Michigan Heritage Park

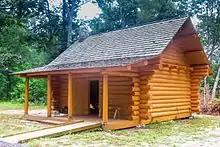
Settlers cabin

Michigan had around 32,000 people in 1830. These early settlers often built log cabins on account of the abundant Michigan forests. This Settlers Cabin is typical of a simple 1- or -story structure that was built in the mid-19th century. They were usually constructed with round rather than hewn, or hand-worked, logs, and were constructed quickly for frontier shelter.